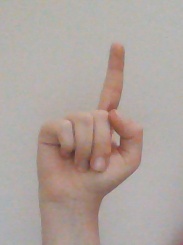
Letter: bb